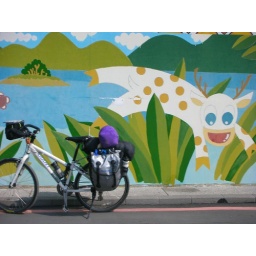
and the cow jumped over the bike